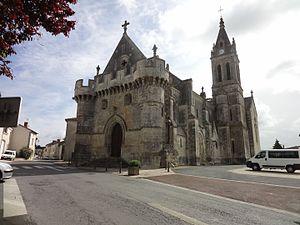
Église fortifiée d'Adriers
Adriers est une commune du centre-ouest de la France, située dans le département de la Vienne en région Nouvelle-Aquitaine.
L'église Saint-Hilaire, située à Adriers dans le département de la Vienne, fut fondée vers le milieu du XIᵉ siècle.